Ludvig Puusepp

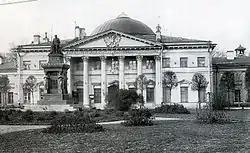
The Imperial Military Medical Academy in 1914 (as photographed by Karl Bulla)

From 1904 to 1905, he served as a medical officer in the Russo-Japanese war. Upon his return to St. Petersburg in 1907, he took the position of assistant professor at Military Medical Academy in the Department of Nervous and Mental Diseases. He also taught medical students as a member of the faculty of the academy. During this time, Puusepp and Bekhterev performed an experimental surgical procedure—frontal leucotomy, cutting association fibers in the frontal lobes—on three patients with manic-depressive psychosis with the aim of reducing psychomotor agitation. Dissatisfied with the results, they ceased further attempts at psychosurgery.